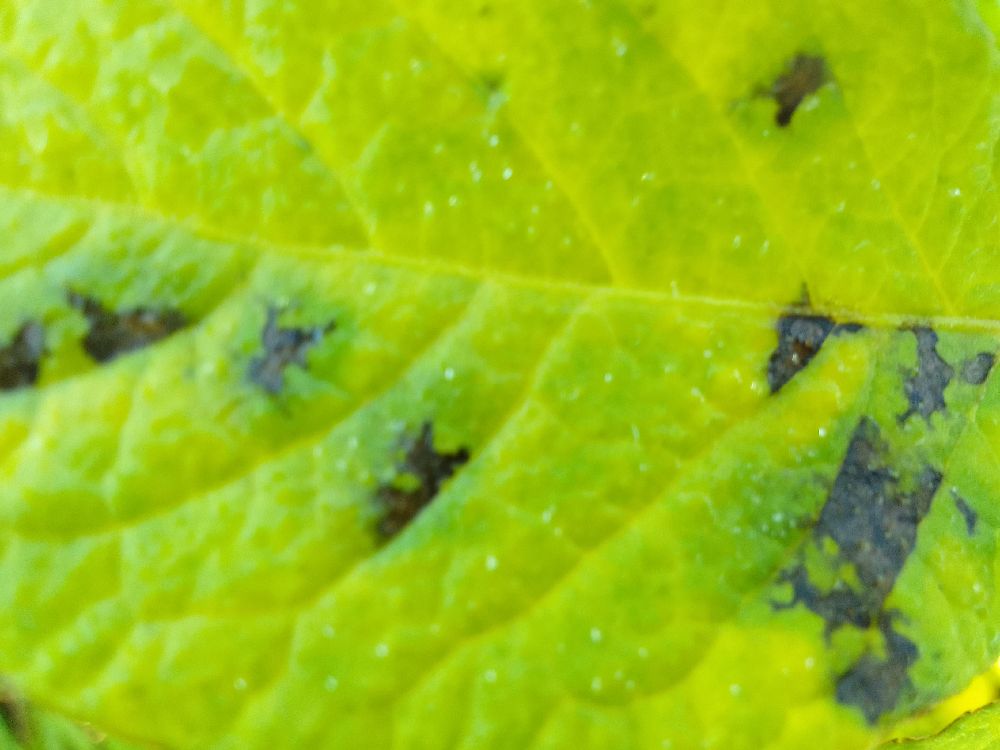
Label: Early blight